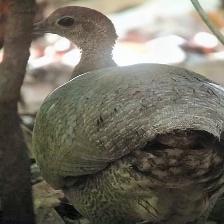
Species: GREAT TINAMOU
Scientific name: TINAMUS MAJOR